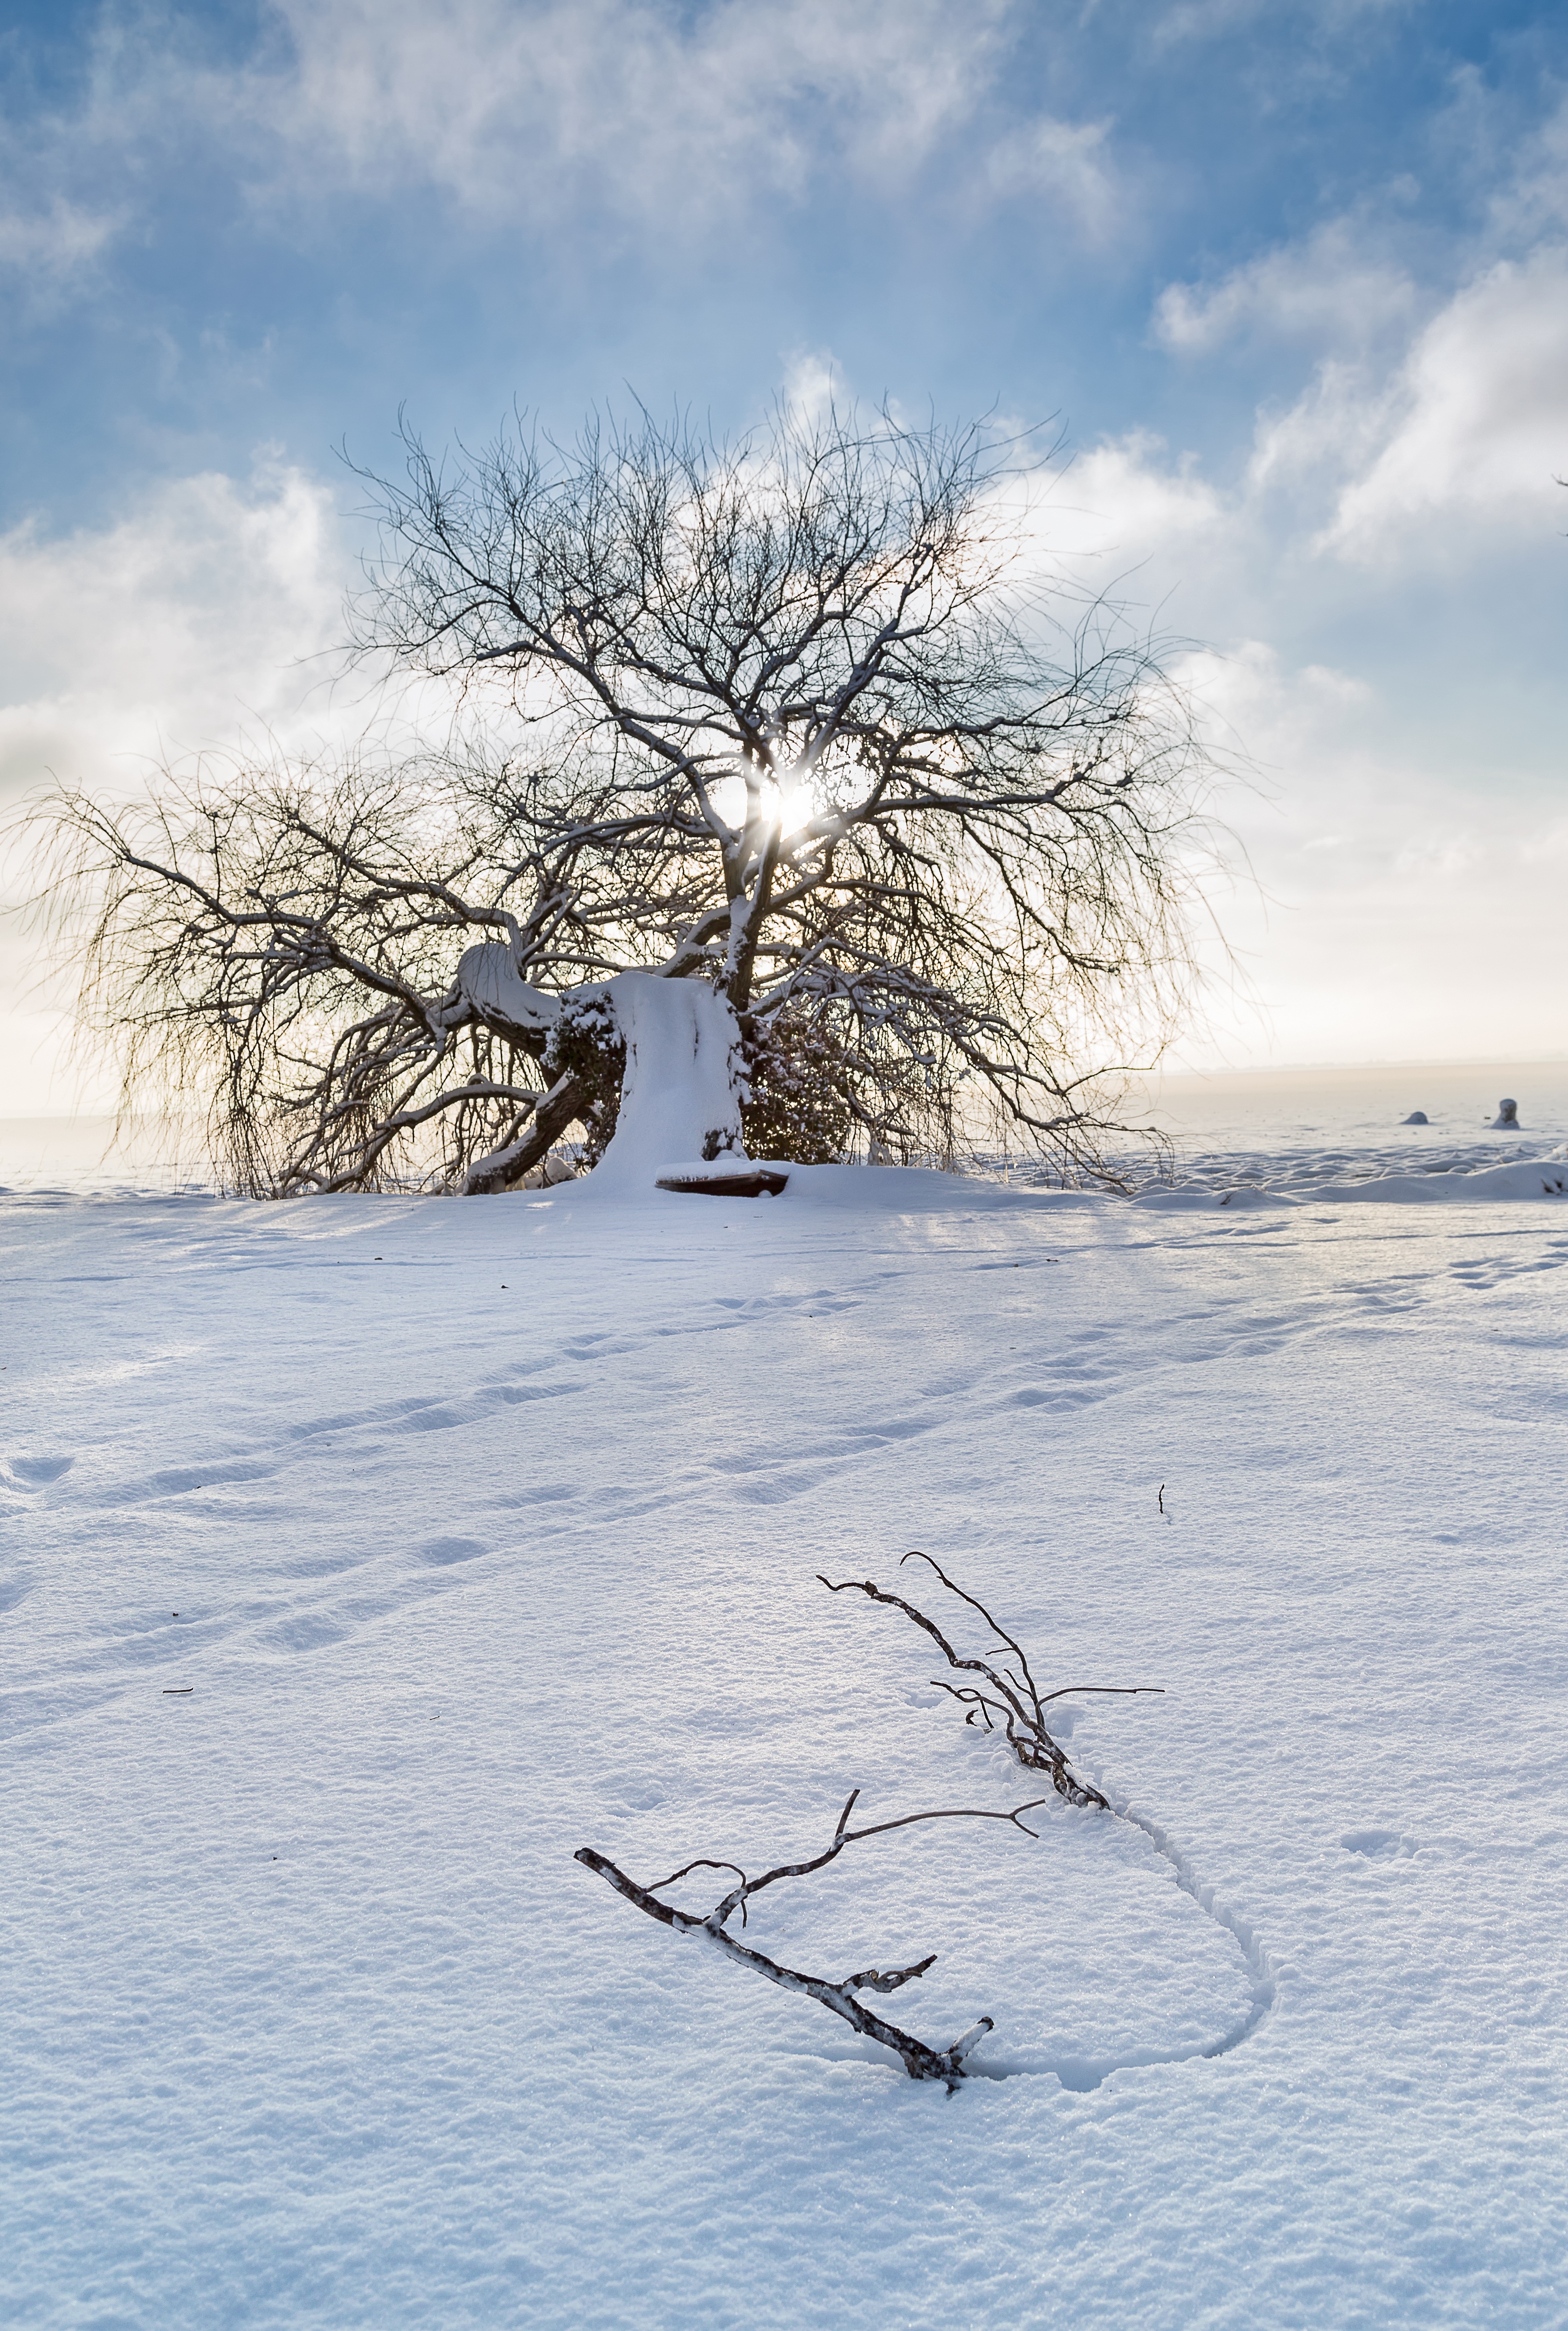
landscape, tree, water, nature, branch, mountain, snow, cold, winter, sky, wood, sunlight, lake, wind, frost, part, ice, weather, frozen, season, winter landscape, hungary, blizzard, freezing, woody plant, winter storm, hoary, rimy